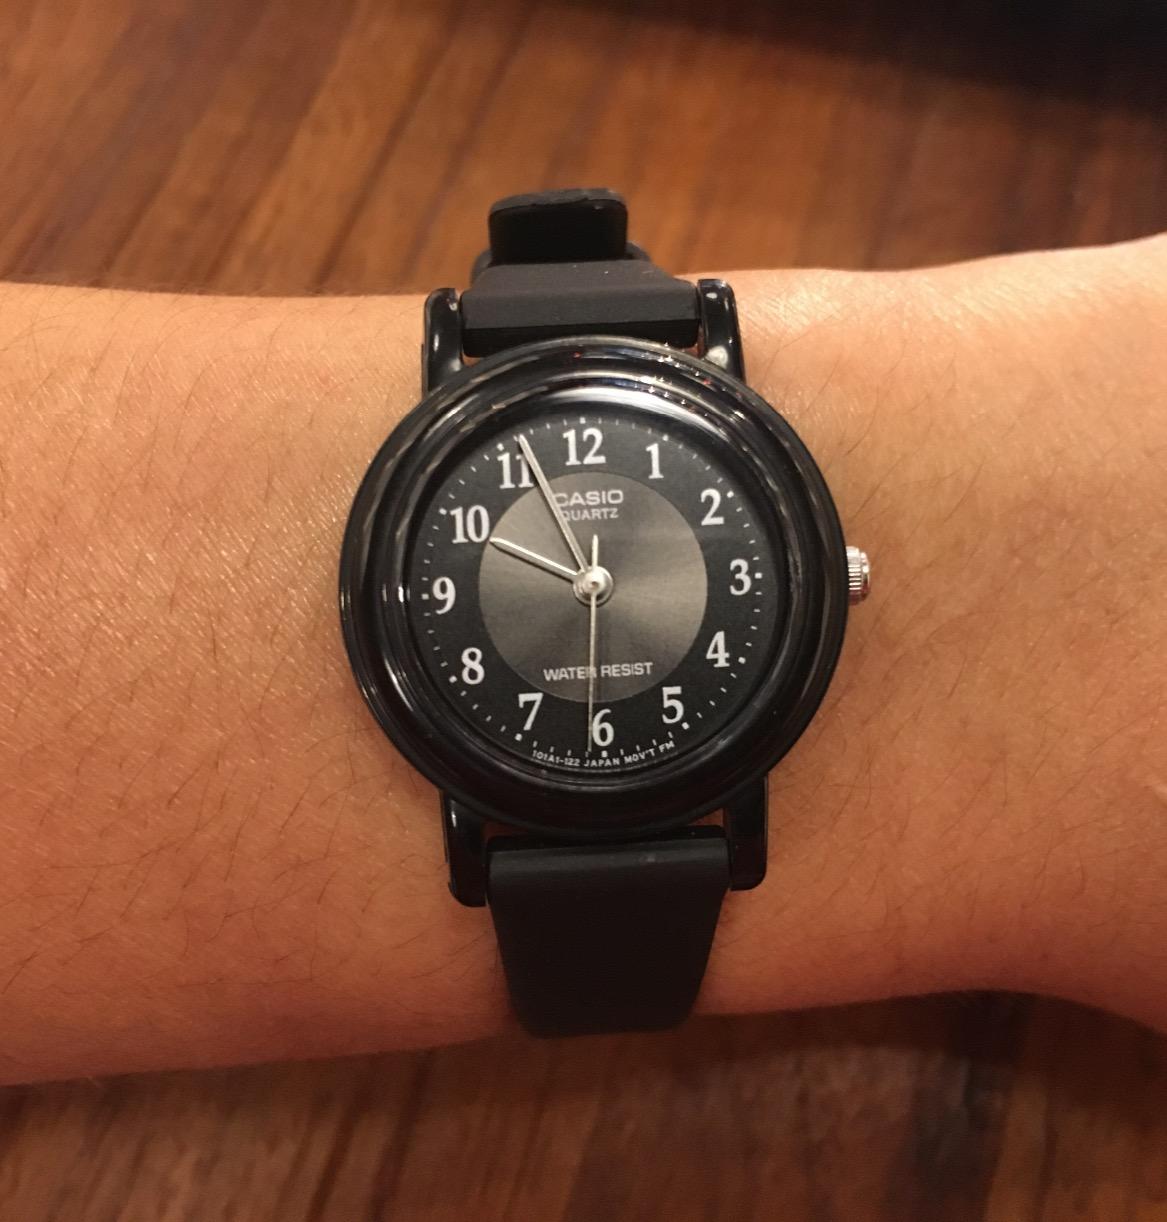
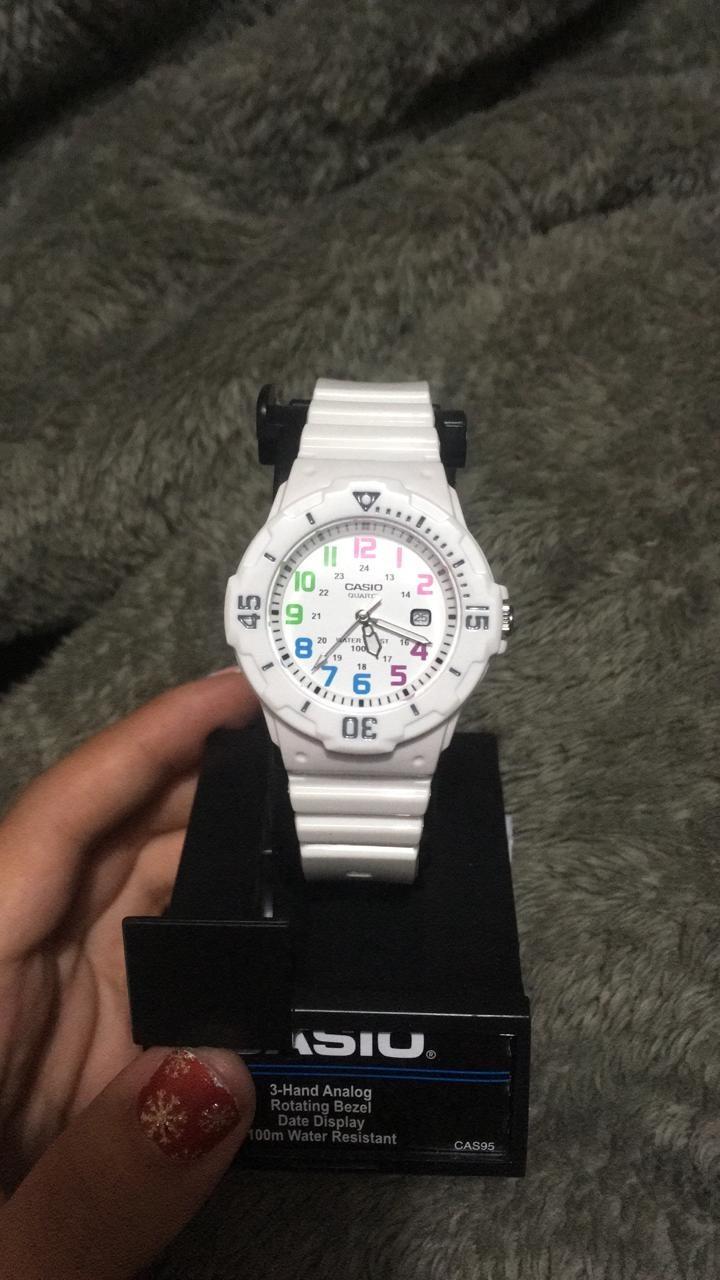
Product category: accessories_watch
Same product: no